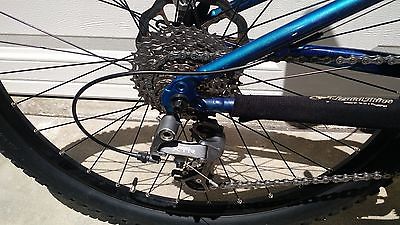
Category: bicycle